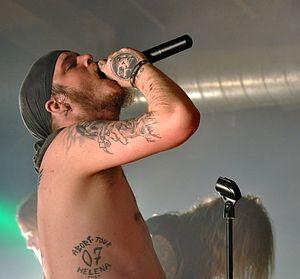
Kvarforth, le chanteur de Shining, à la Satan's Convention, à Osnabrück (Allemagne), le 3 Décembre 2011.